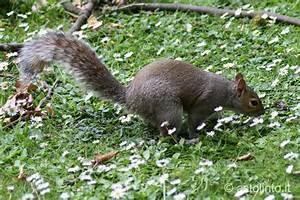
squirrel